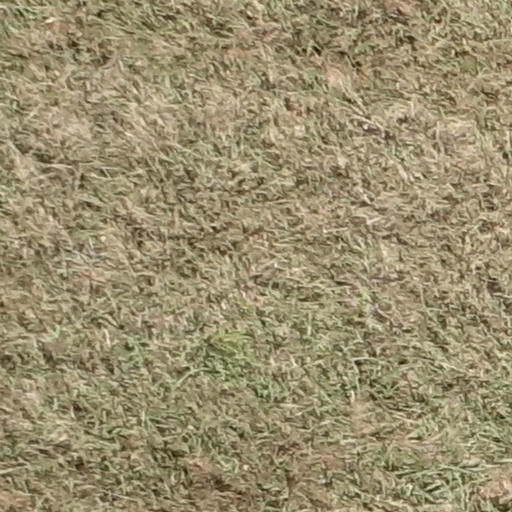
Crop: sorghum